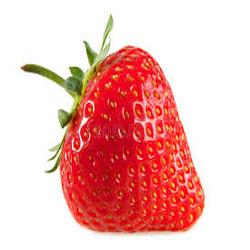
Label: Strawberry